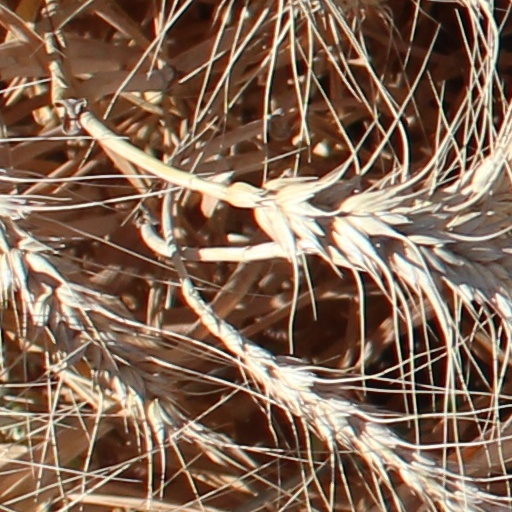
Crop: wheat